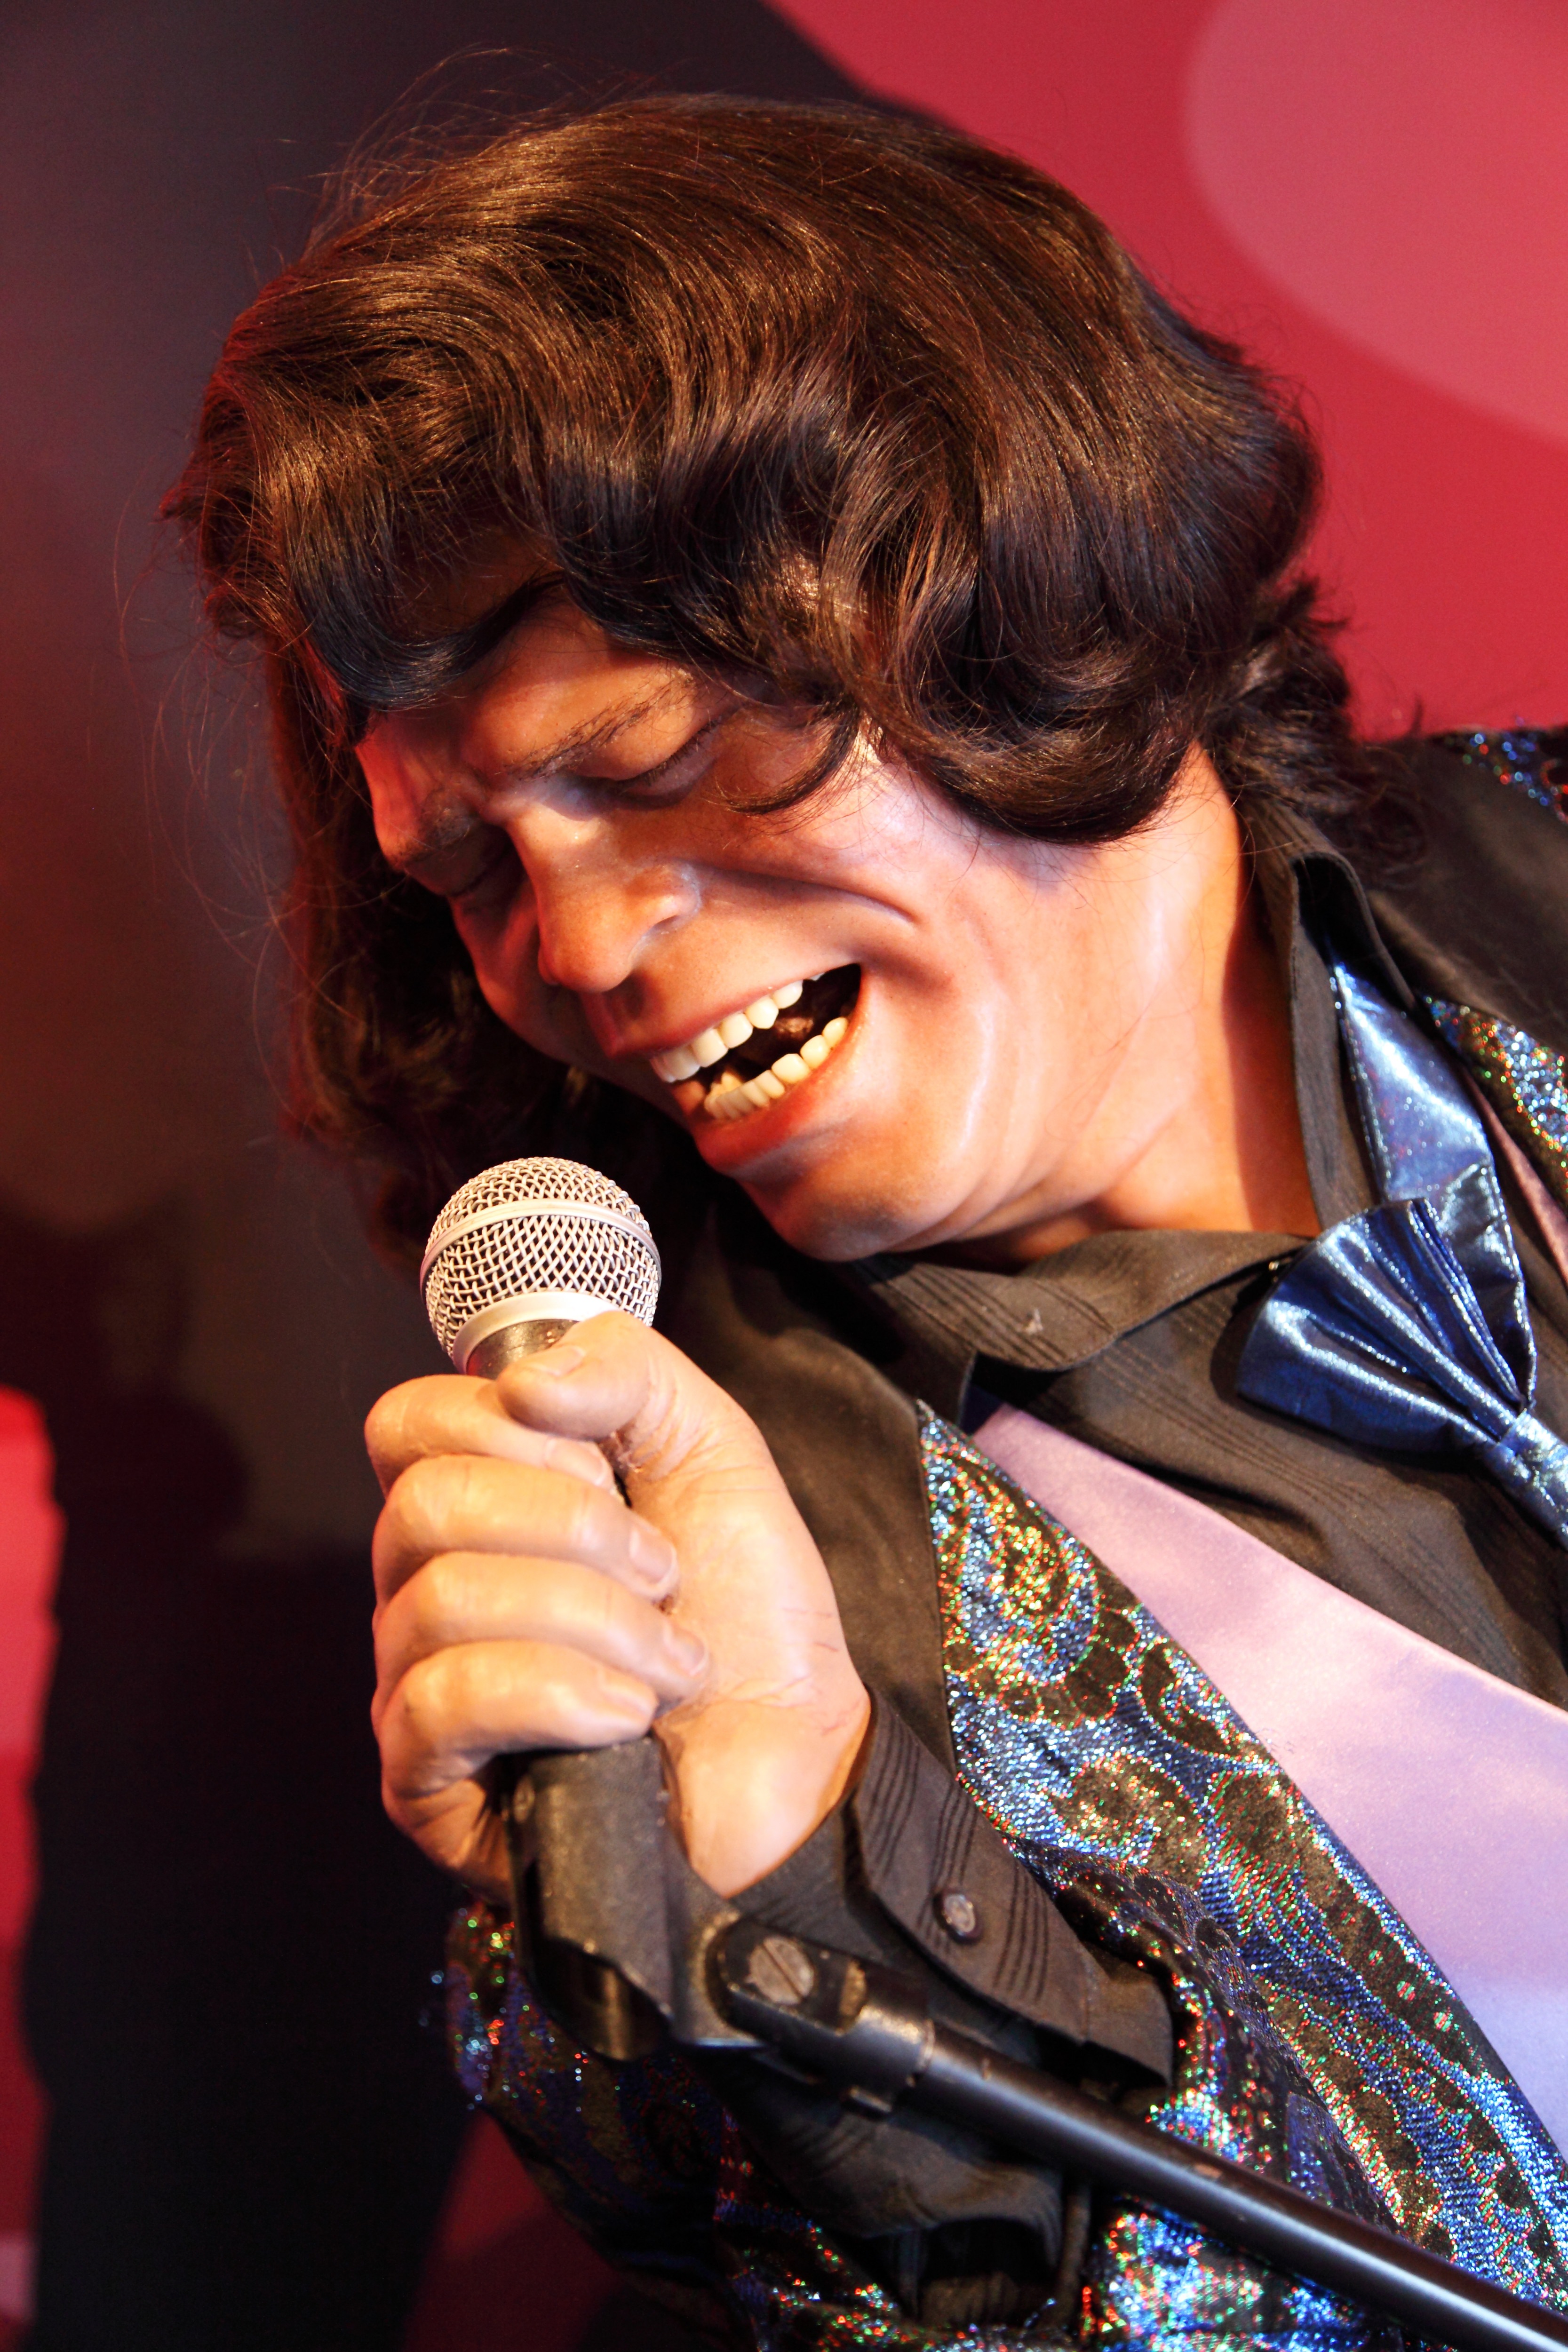
person, music, woman, concert, singer, portrait, show, microphone, brown, fashion, musician, lady, hairstyle, sing, stage, fun, figure, performance, singing, guitarist, costume, soul, wax, singer songwriter